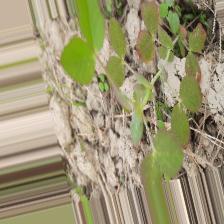
Label: Lentil Rust